University of Southampton

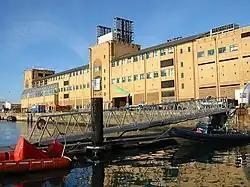
National Oceanography Centre, Southampton

Avenue Campus is currently home to the Faculty of Humanities, with the exception of Music, and is located a short distance away from the main Highfield campus. The site previously housed the Southampton Tramsheds and Richard Taunton's College, of which the existing building still stands on the site. It was purchased by the university from Southampton City Council for £2 million in December 1993 so that the university could expand – planning regulations meant that excess land on the Highfield campus couldn't be built on and had to be reserved for future car parking spaces. The car parking spaces have now been built. The departments moved onto the campus in 1996. The campus consists of the original Tauntons building from the early 20th century but redeveloped with a glass-fronted courtyard and extension and a new Archaeology building built in 2006 costing £2.7 million.